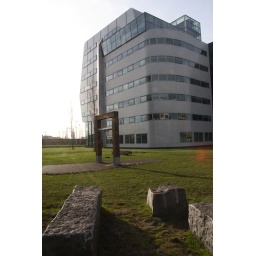
Amsterdam 20080127. SBS building in Rietlandpark. (Architect: Hans van Heeswijk)